Tautuku Peninsula

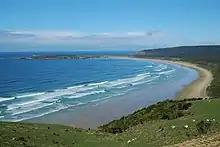
View from Florence Hill lookout across Tautuku Bay to the Tautuku Peninsula

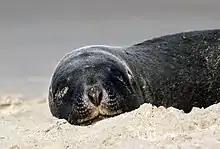
Hooker's Sea Lion at the Tautuku Peninsula

Tautuku Peninsula is a rocky headland in the Catlins on the south coast of Otago on the South Island of New Zealand. It is located 25 km (15 mi) east of Waikawa, at the western end of Tautuku Bay.